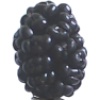
Label: Mulberry 1